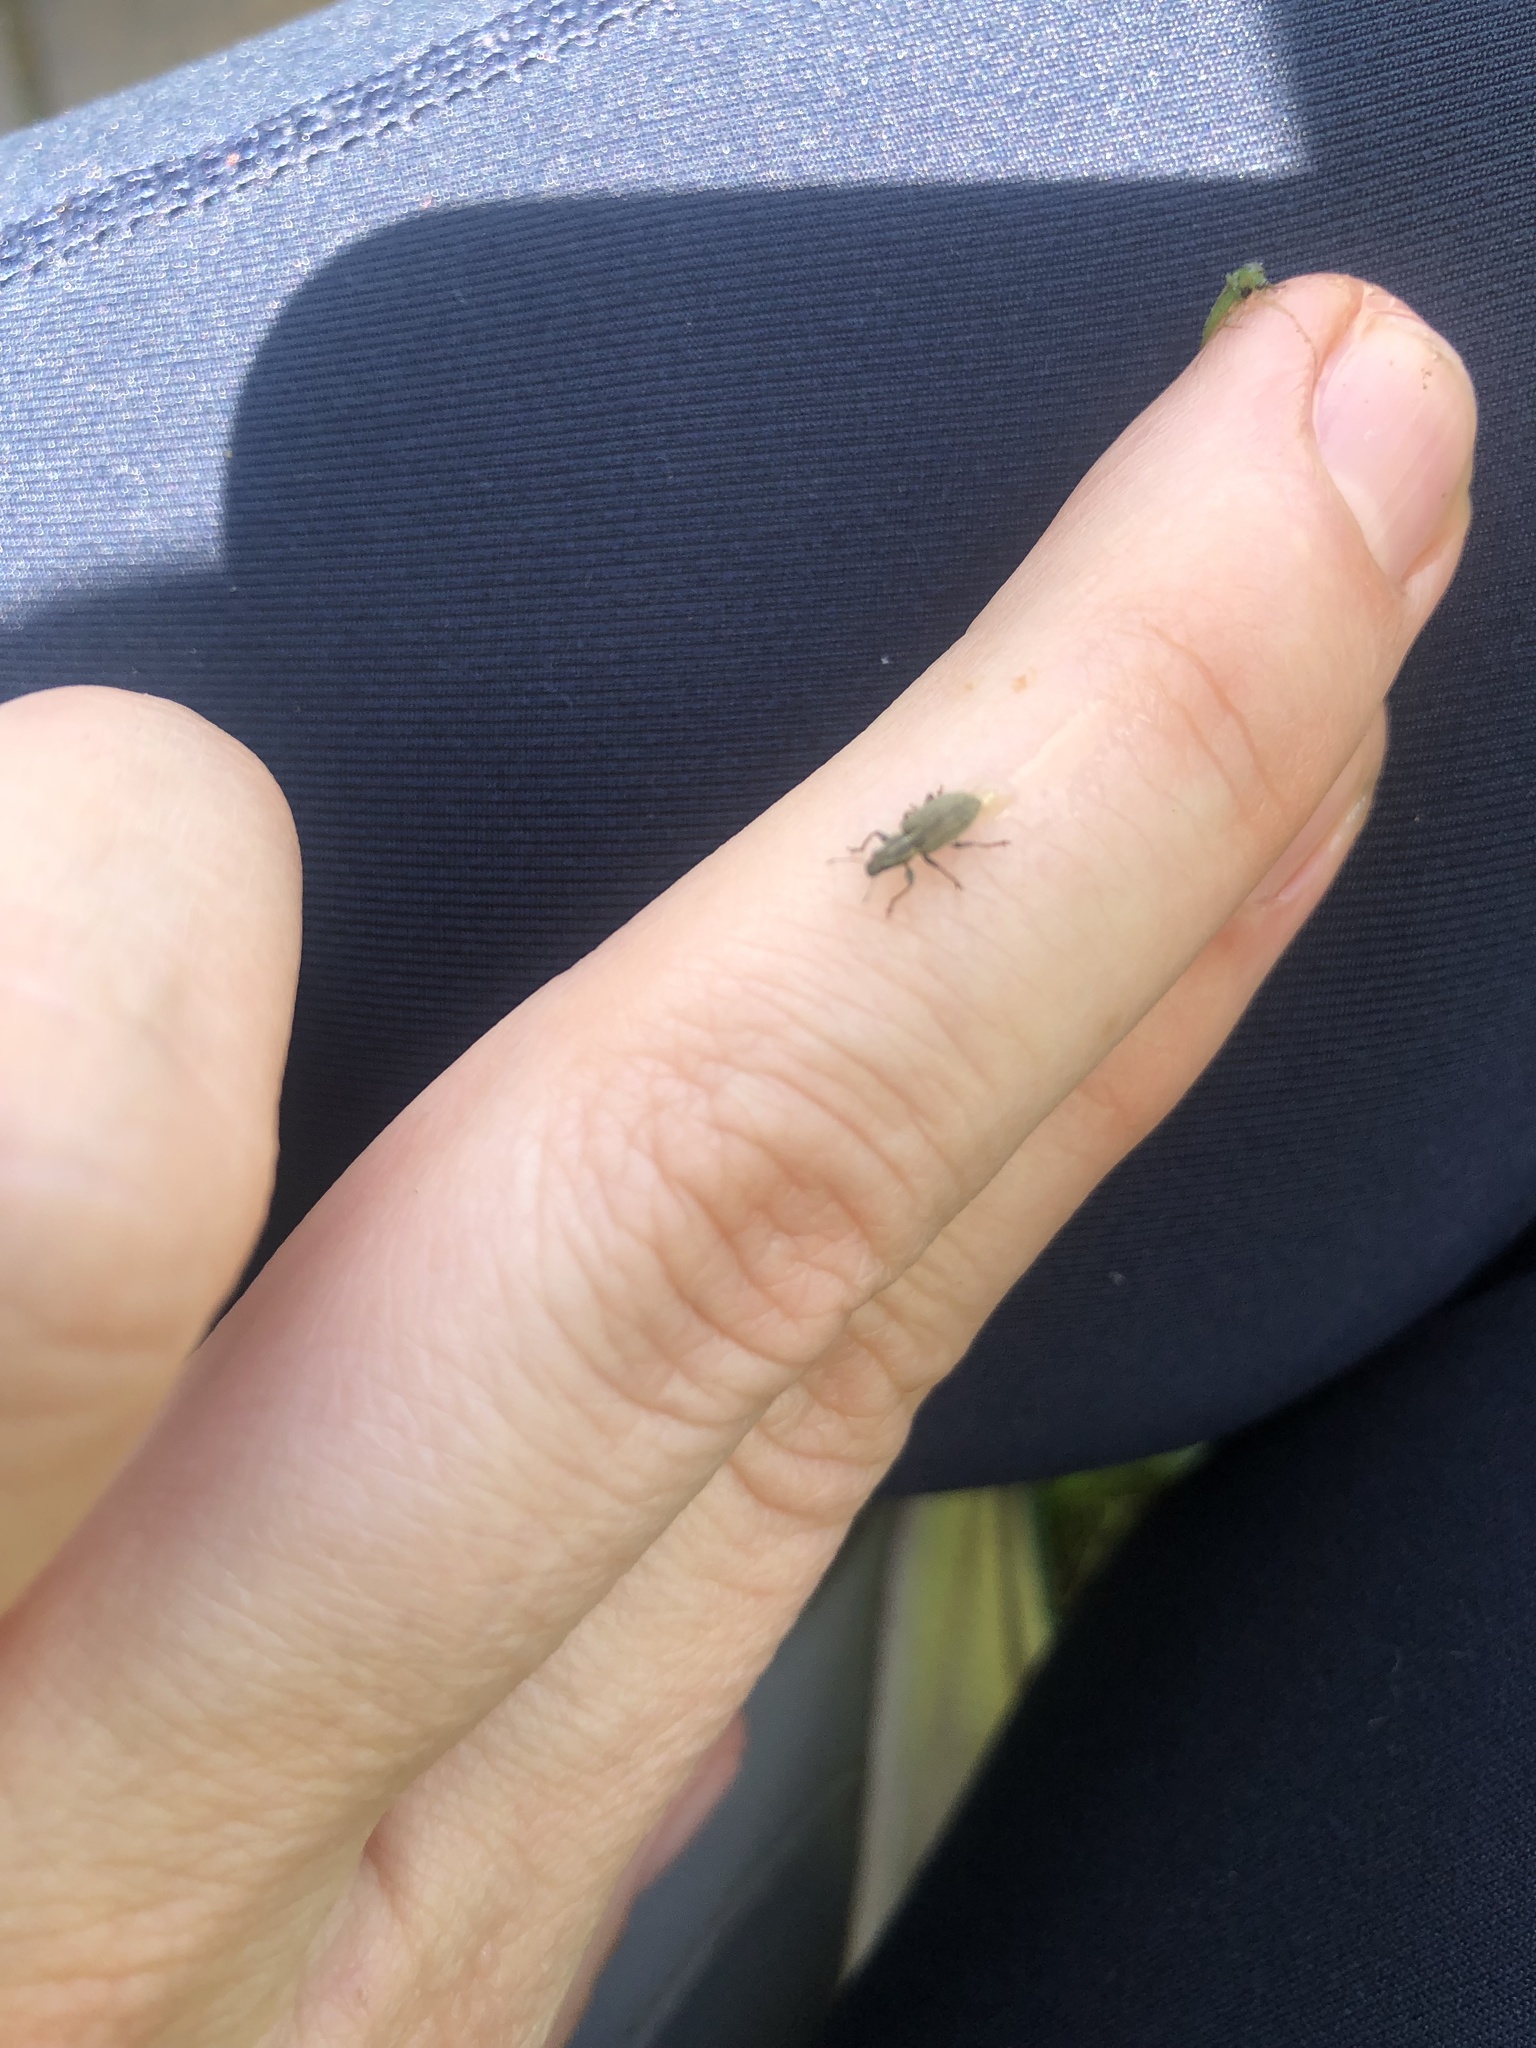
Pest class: pea_leaf_weevil